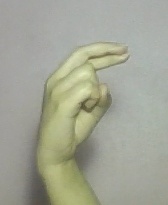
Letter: zay